Emett Clay Choate

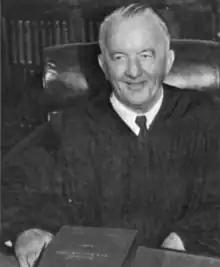

Emett Clay Choate (May 21, 1891 – August 14, 1974) was an American lawyer and a United States district judge of the United States District Court for the Southern District of Florida.